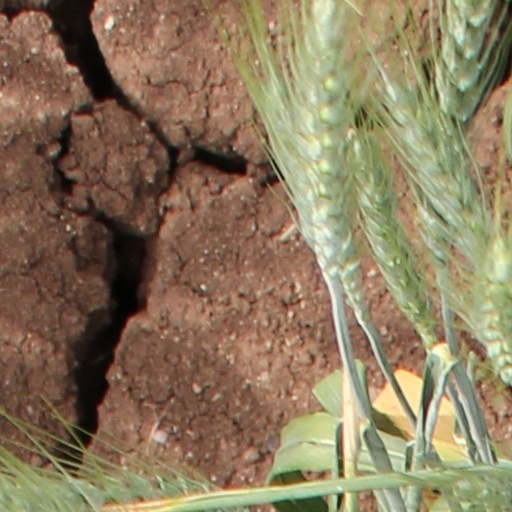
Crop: wheat